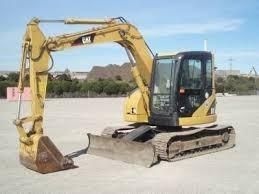
DOWNLOAD - CATERPILLAR 308C MINI HYD EXCAVATOR Full Complete PARTS CATALOG MANUAL KCX
DOWNLOAD - CATERPILLAR 308C MINI HYD EXCAVATOR PARTS CATALOG MANUAL KCX CATERPILLAR 308C MINI HYD EXCAVATOR maintenance? Are you still worried about CATERPILLAR 308C MINI HYD EXCAVATOR failure? If so, I have here a Parts Catalogue manual you must like it, it is a CATERPILLAR 308C MINI HYD EXCAVATOR Parts Catalogue manual electronically, its knowledge is rich, is very practical, it is easy to carry, no matter you in site or home, can see anytime and anywhere, it has a comprehensive knowledge of CATERPILLAR 308C MINI HYD EXCAVATOR parts, is the best partner of your work. Let me introduce you! First Professional aspects. This CATERPILLAR 308C MINI HYD EXCAVATOR Parts Catalogue manual it learned is rich, which focus on every detail, the purpose of this course is to provide CATERPILLAR 308C MINI HYD EXCAVATOR Parts, it is practical, with the method of graphic, better to show you the details of installation and adjustment, it includes many aspects. This parts catalog is necessary for determination of original number of the spare part of the producer. Further according to this number it was possible to find, order, buy easily the spare part for your machine. This parts catalog contains parts used for all the machines having machine numbers which match serial numbers of this directory. Keep in mind that this is NOT a service/repair manual, only a parts catalog! service manual sold separate. Manual Covers: MACHINE ARRANGEMENT ENGINE ARRANGEMENT BASIC ENGINE LUBRICATION SYSTEM COOLING SYSTEM AIR INLET AND EXHAUST SYSTEM FUEL SYSTEM ELECTRICAL AND STARTING SYSTEM POWER TRAIN FRAME AND BODY UNDERCARRIAGE HYDRAULIC SYSTEM IMPLEMENTS WORK TOOLS OPERATOR STATION SERVICE EQUIPMENT AND SUPPLIES Note:- After Purchased please leave us email with machine serial number. PDF manuals have: Bookmarks, Searchable Text and Improved Quality. * YOU WILL RECIEVE DOWNLOAD LINK WITHIN 6-8 HOURS * LANGUAGE: English * FORMAT: PDF * COMPATIBLE: All Versions of Windows, Mac, iOS, BB, Android, etc * SEARCHABLE – BOOKMARKED
Brand: High Quality Manual
Category: Business & Industrial > Heavy Machinery > Excavators > Compact Excavators